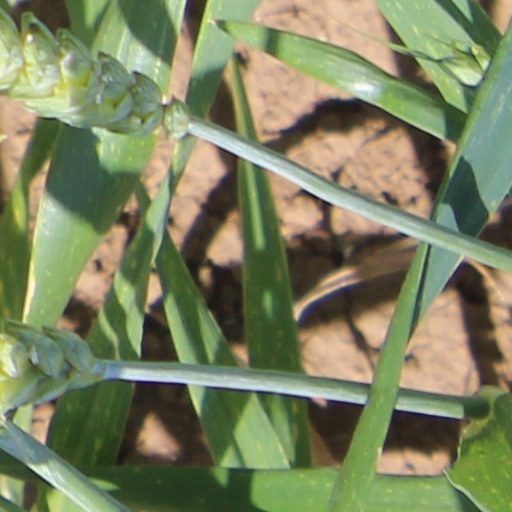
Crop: wheat